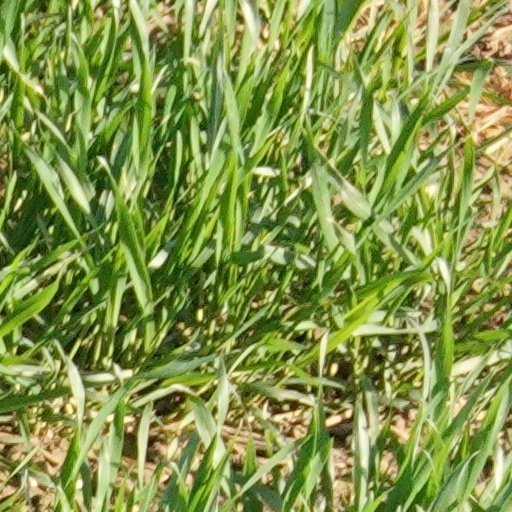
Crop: wheat